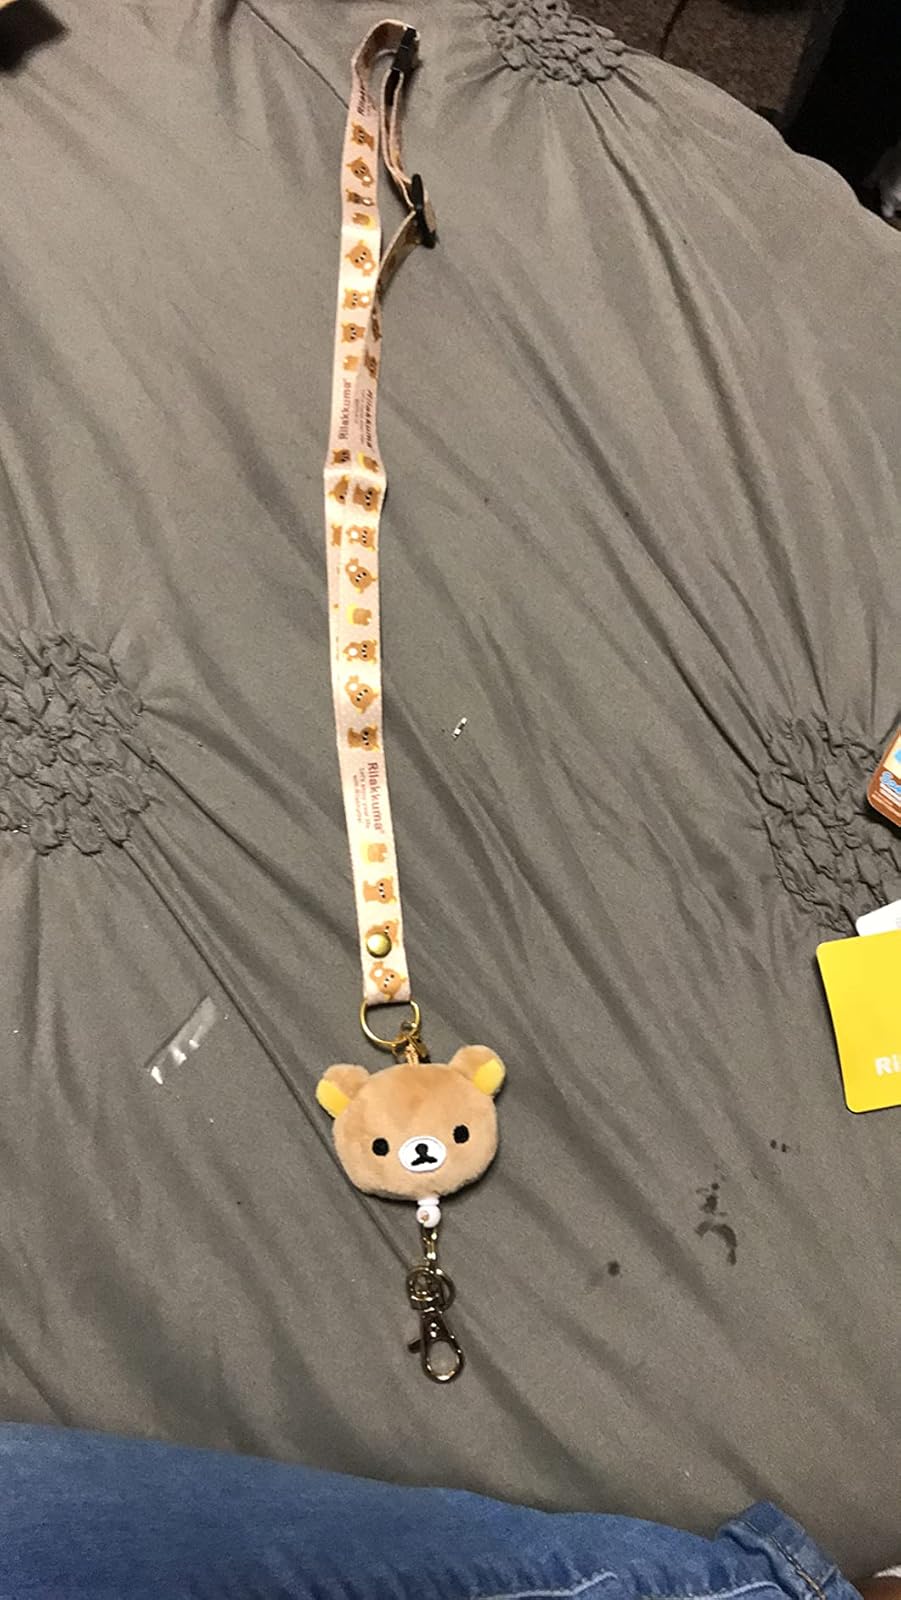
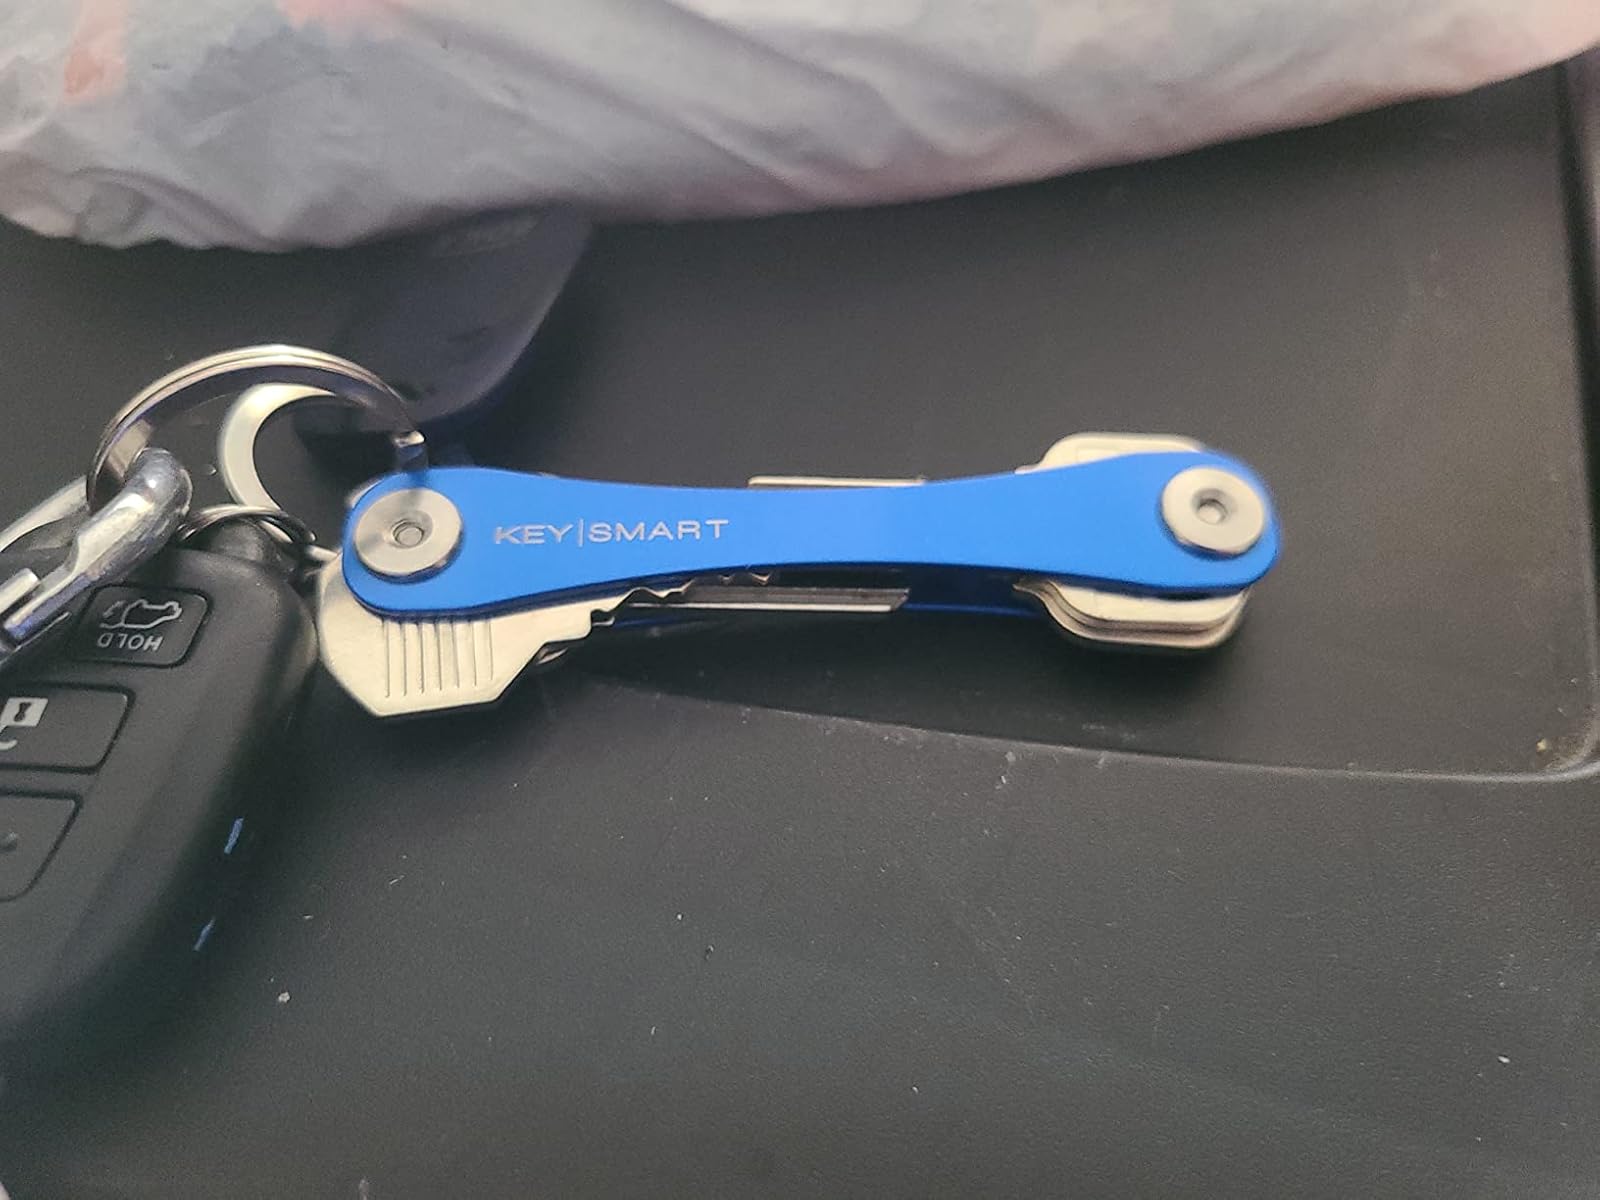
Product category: accessories_keychain
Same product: no